Indian diaspora

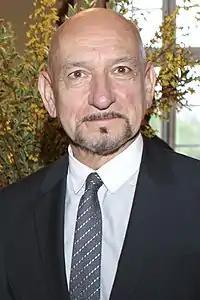
Sir Ben Kingsley of Indo-Kenyan descent is a notable Oscar-winning actor

After gaining independence from the British Raj, unlike internal migration, senior government leaders have historically not vocalized opinions on international emigration. As a result, it remains a political issue only in states with major emigrant populations, such as Kerala, Punjab, Tamil Nadu and to a lesser degree Gujarat, Andhra Pradesh and Goa. However, the phenomenon continues to be a major force in India's economic (foreign direct investment), social and political relations with nations having significant Indian populace. For example, the 2008 signing of the India–United States Civil Nuclear Agreement was helped by intense lobbying from Indian Americans.